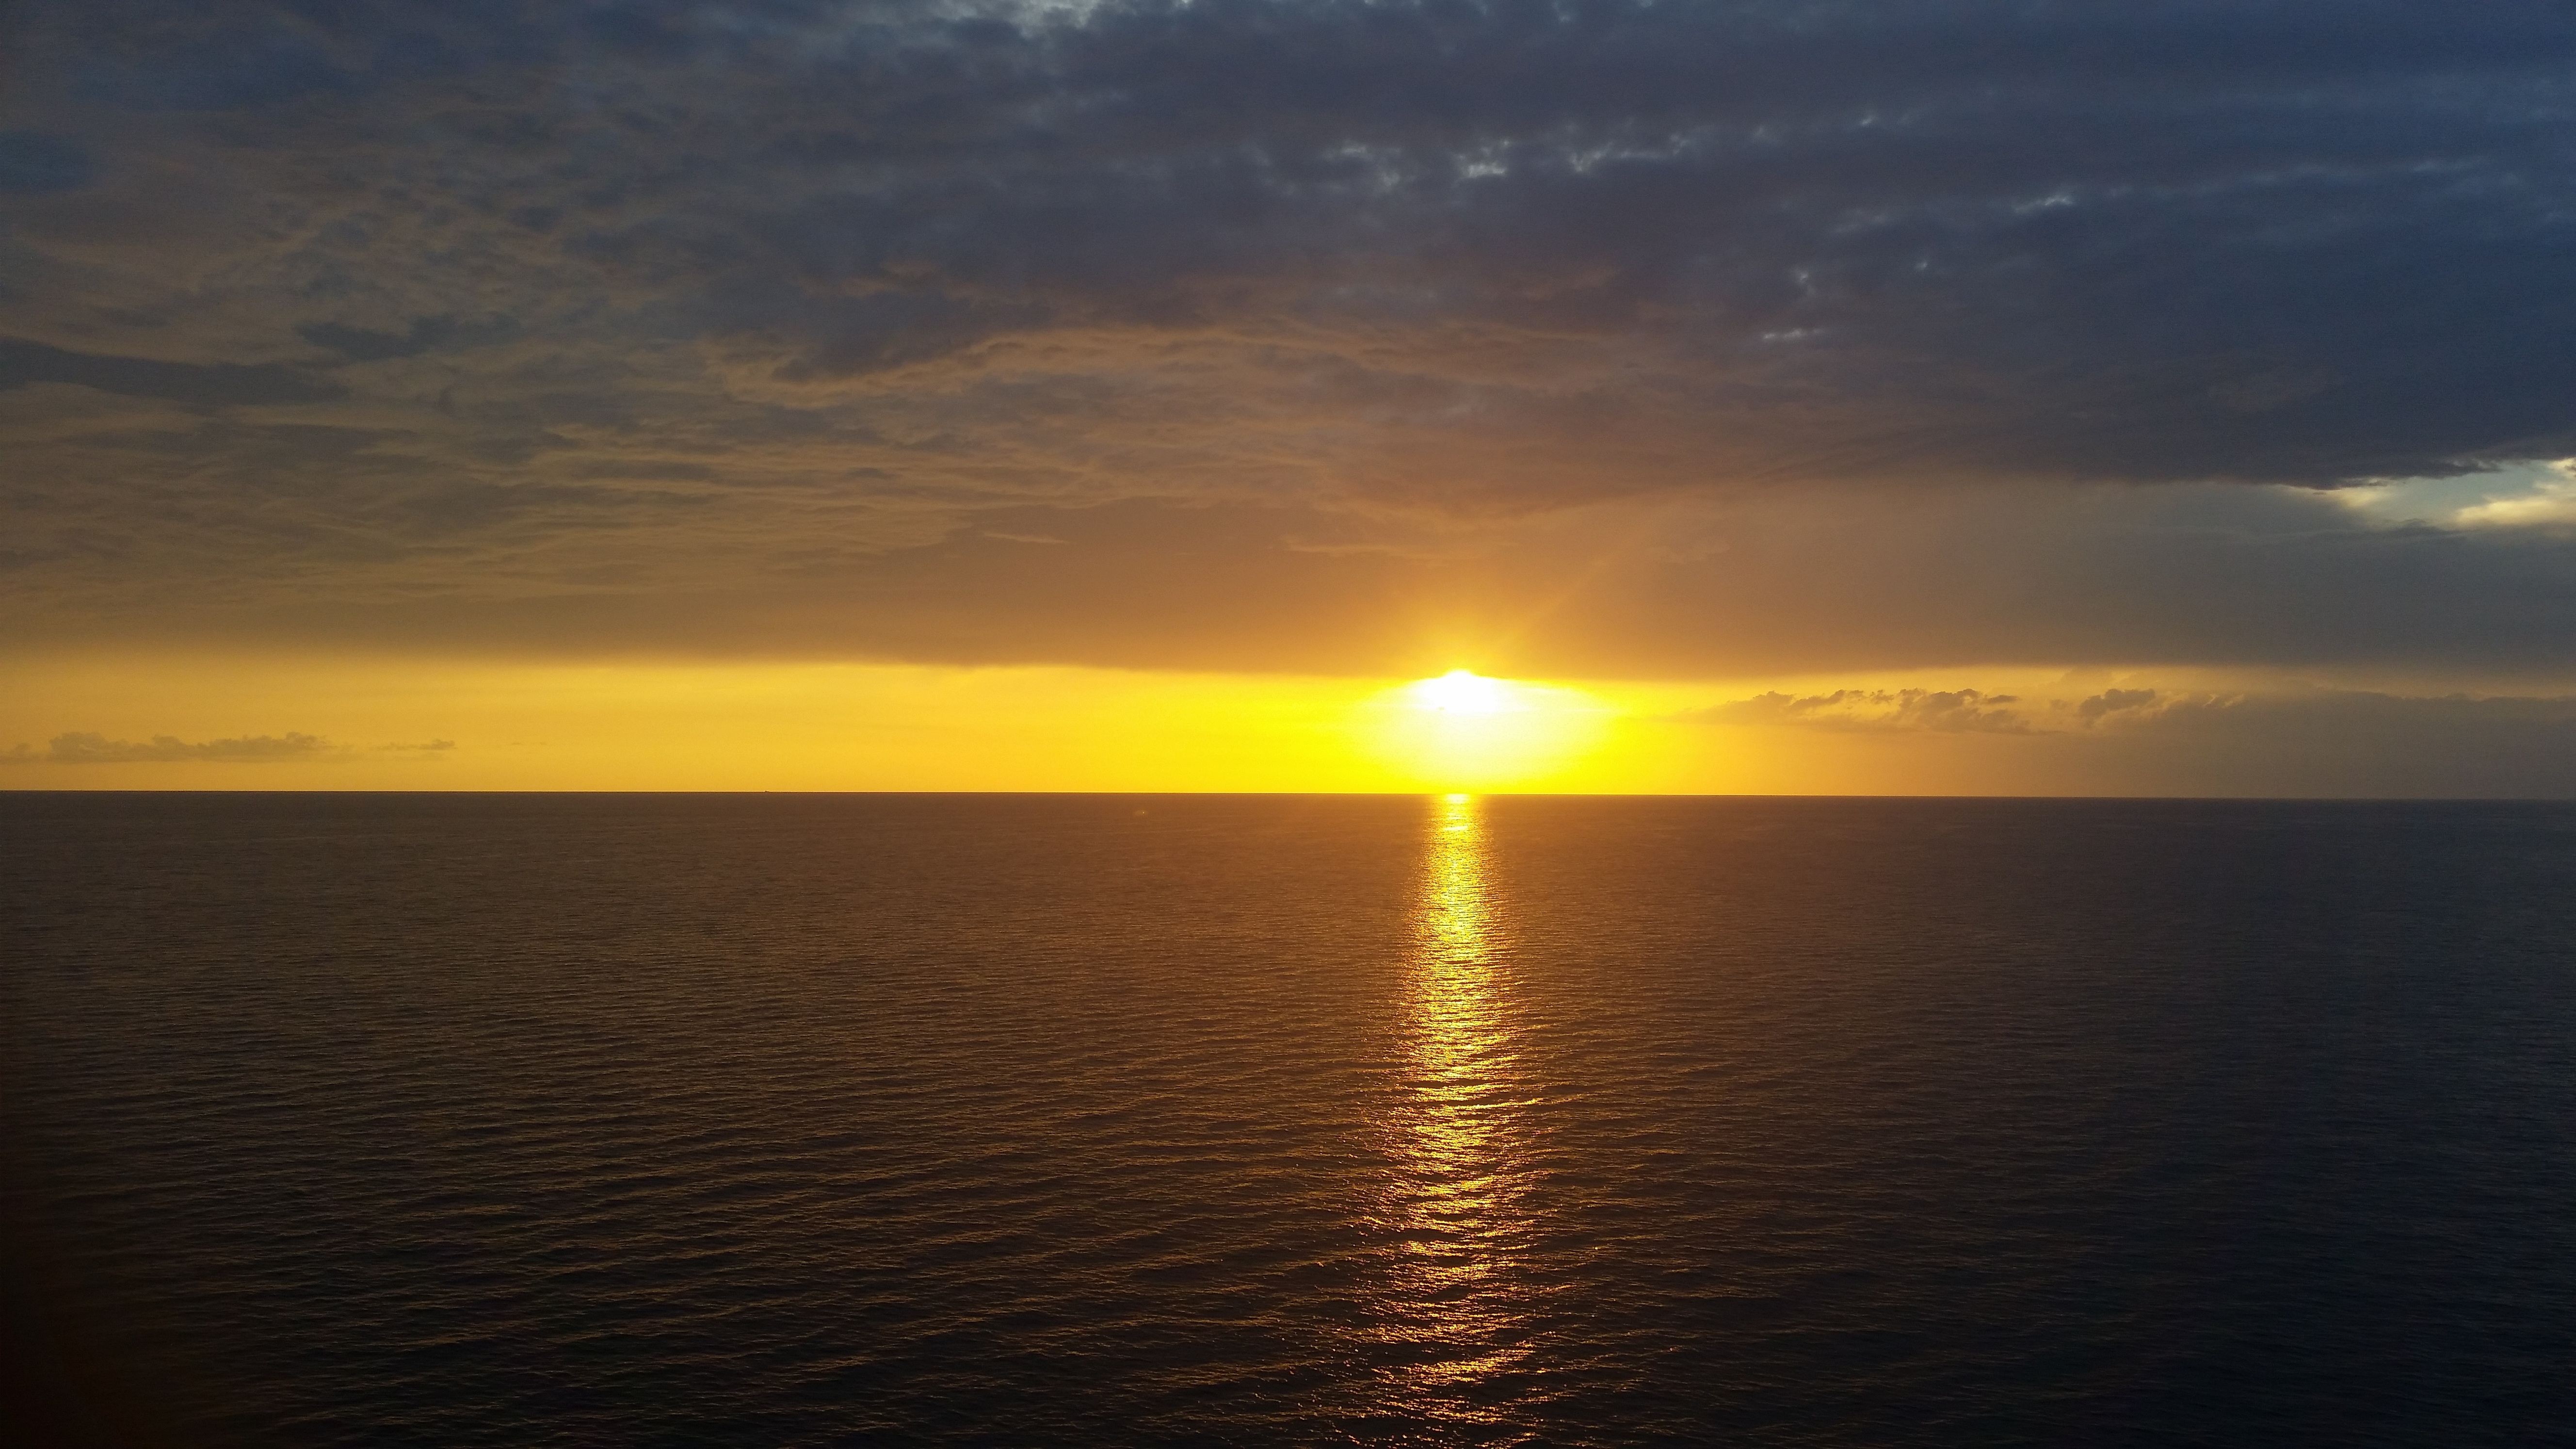
sea, coast, ocean, horizon, sun, sunrise, sunset, sunlight, morning, dawn, dusk, evening, afterglow, red sky at morning